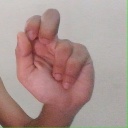
अक्षर: ढ